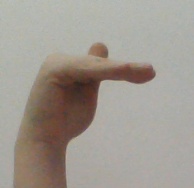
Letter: khaa